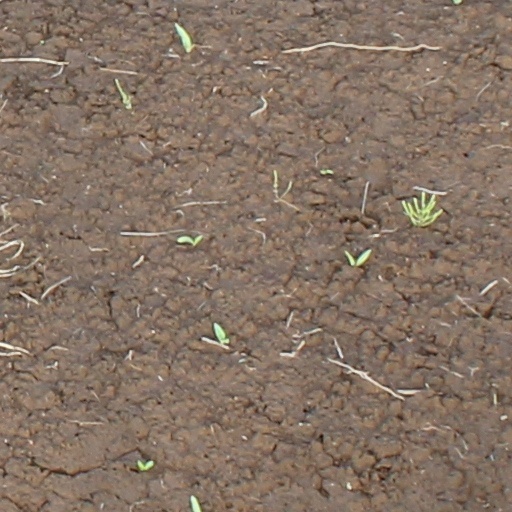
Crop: wheat